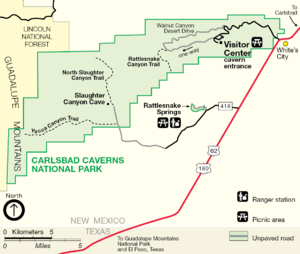
Carlsbad Caverns National Park
Kort over området
Carlsbad Caverns National Park er en nationalpark og et verdensarvsområde i Guadalupe Mountains i den sydøstlige del af delstaten New Mexico i USA. Parken blev etableret 14. marts 1930 og er på 189 km². Dens vigtigste naturattraktion er grotten Carlsbad Caverns som nationalparken er opkaldt efter.